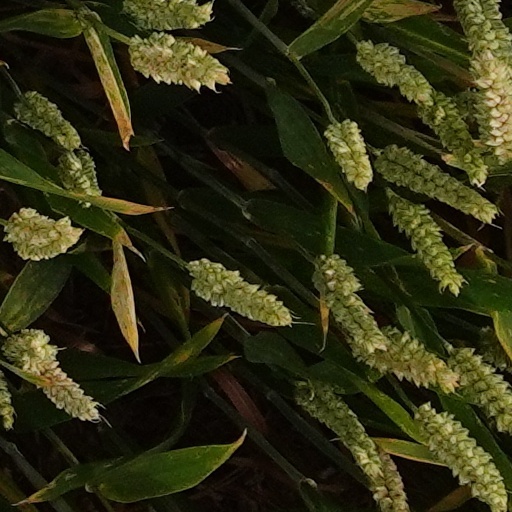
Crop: wheat